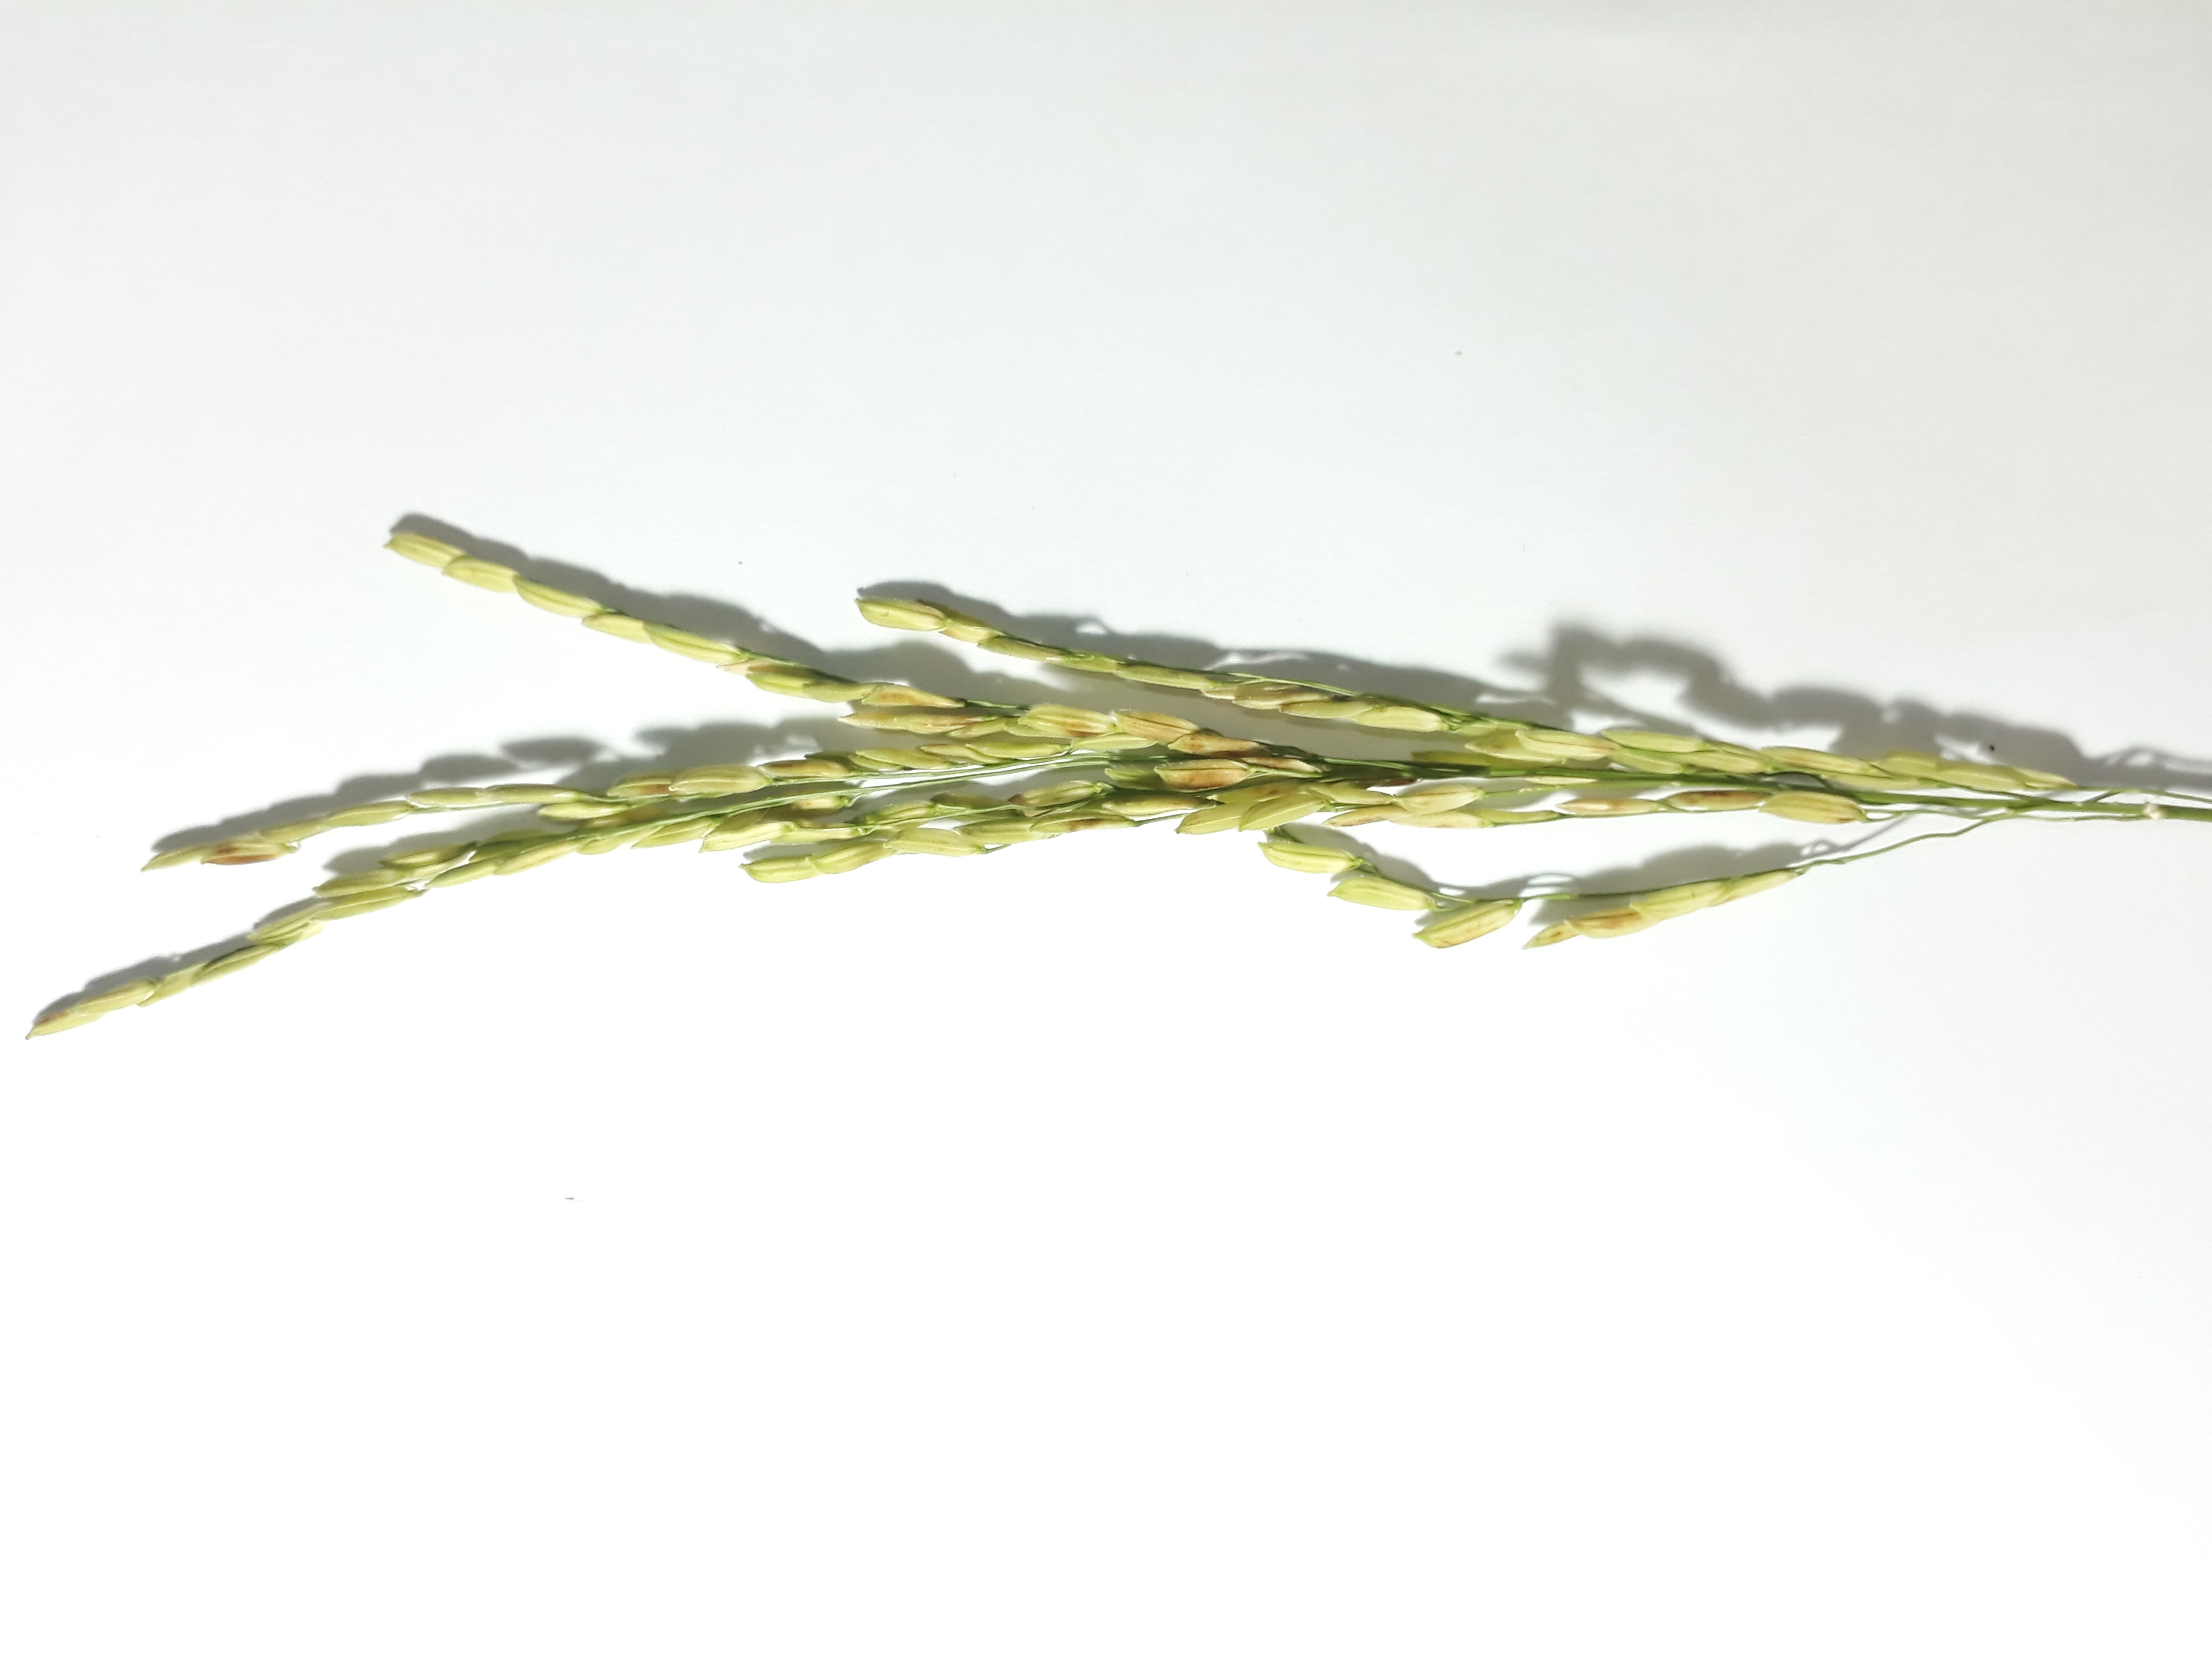
Label: Mild